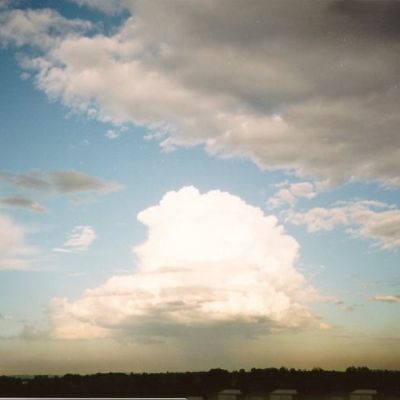
Cloud type: Cumulus (Cu)